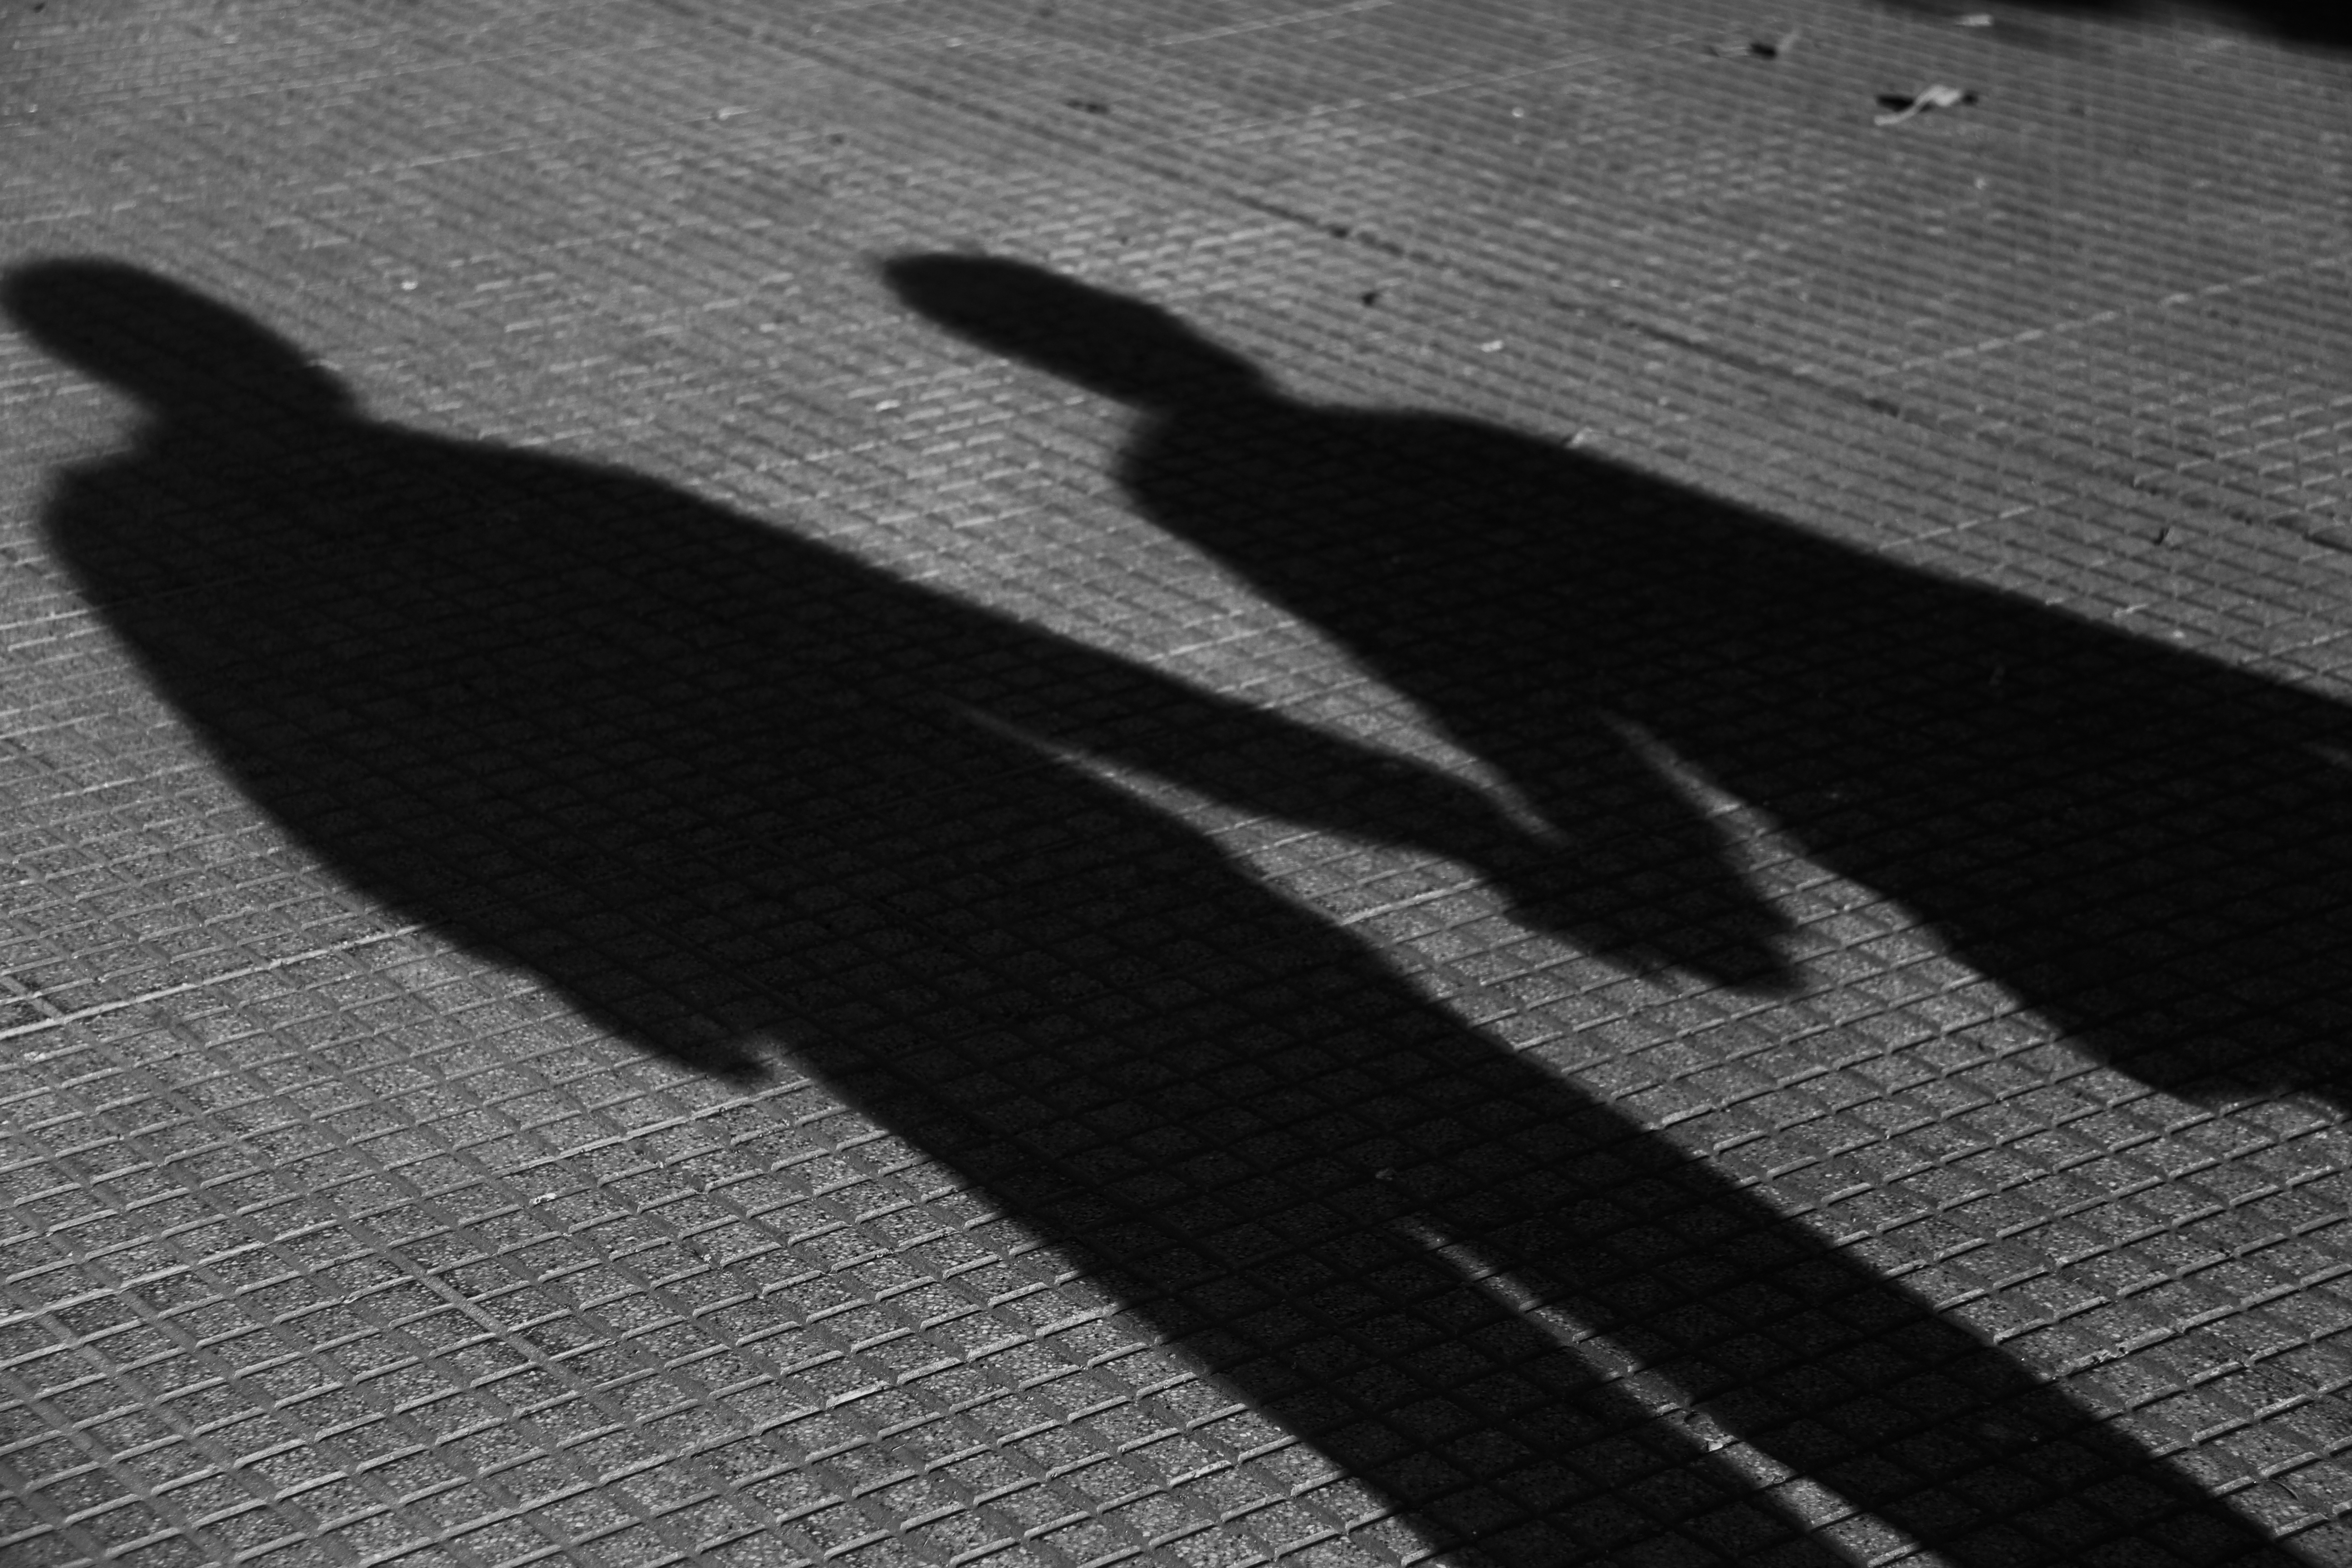
hand, wing, black and white, white, street, love, line, canon, shadow, black, monochrome, bw, blackwhite, candid, negro, blanco, pareja, amor, argentina, monocromatico, streetphoto, image, casual, 60d, blanconegro, bn, monocromo, rodrigoparedes, buenosaires, rodrigo, paredes, canon60d, recoleta, arg, 18200mm, monochrome photography